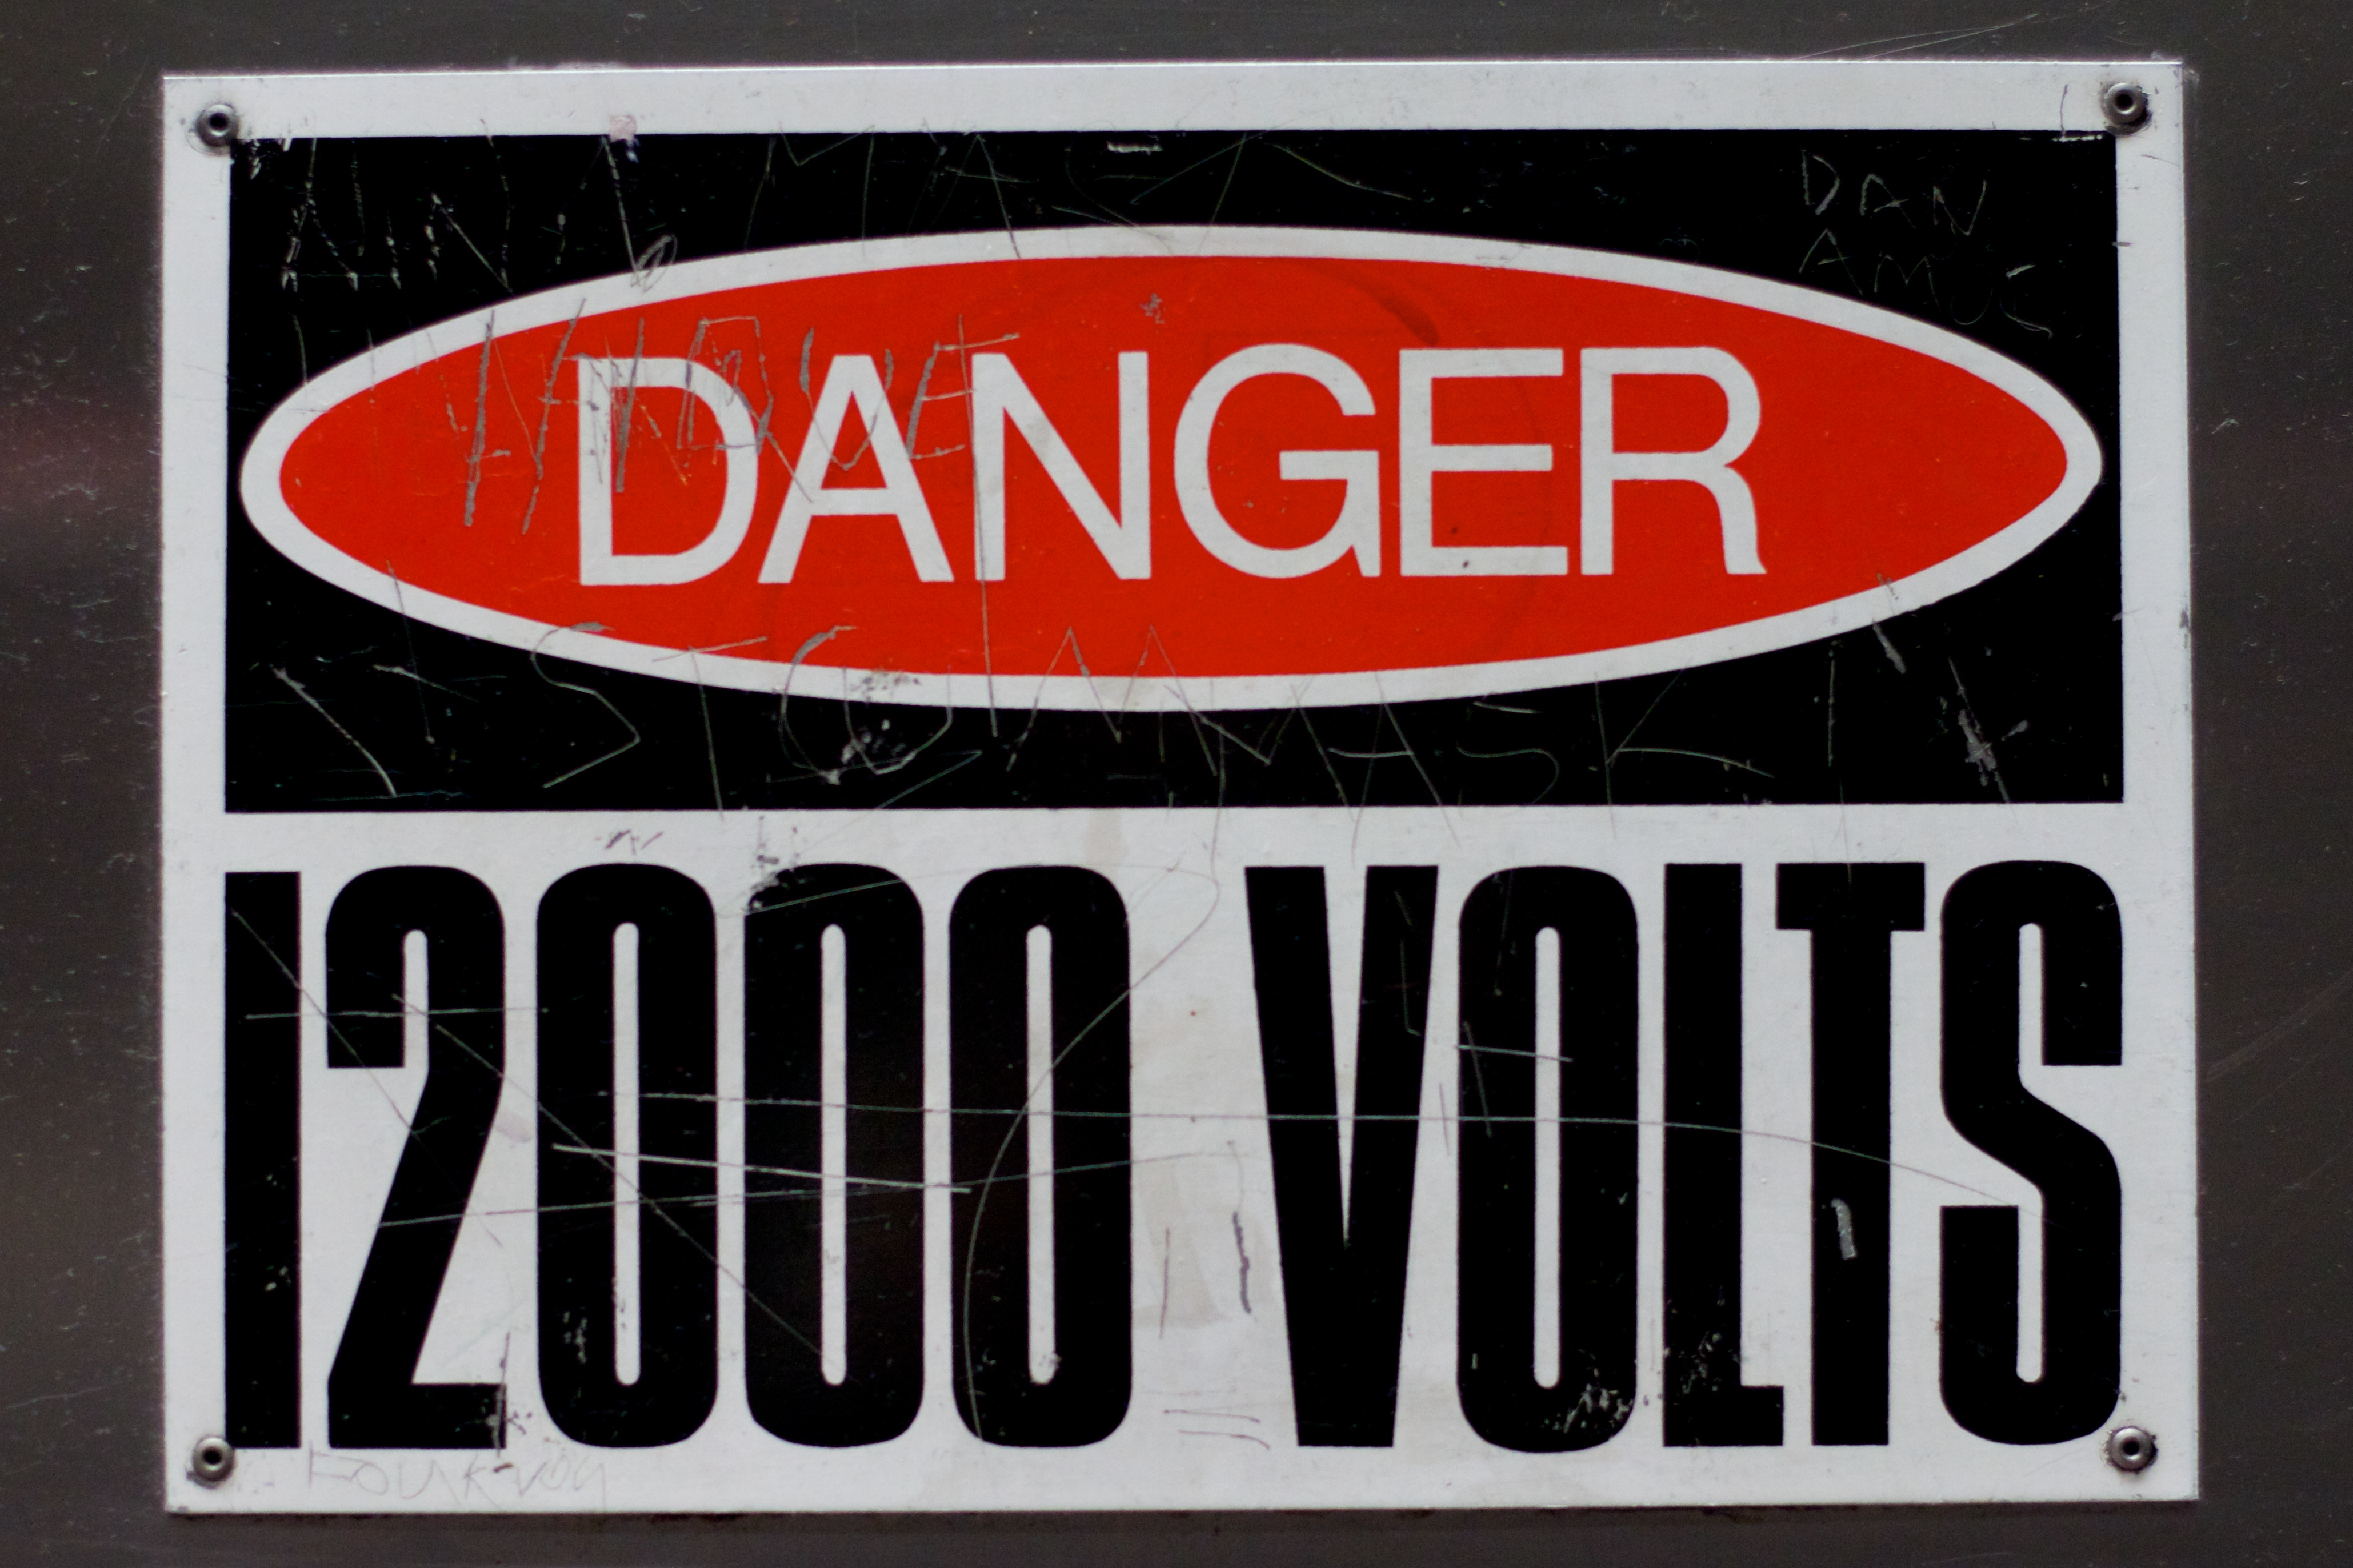
advertising, sign, signage, label, brand, font, text, poster, automotive exterior, vehicle registration plate